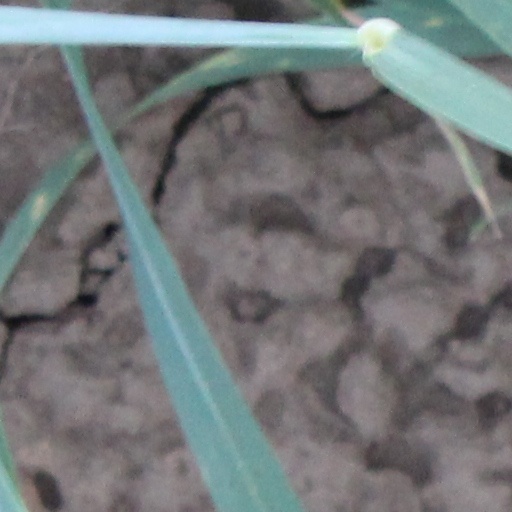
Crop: wheat